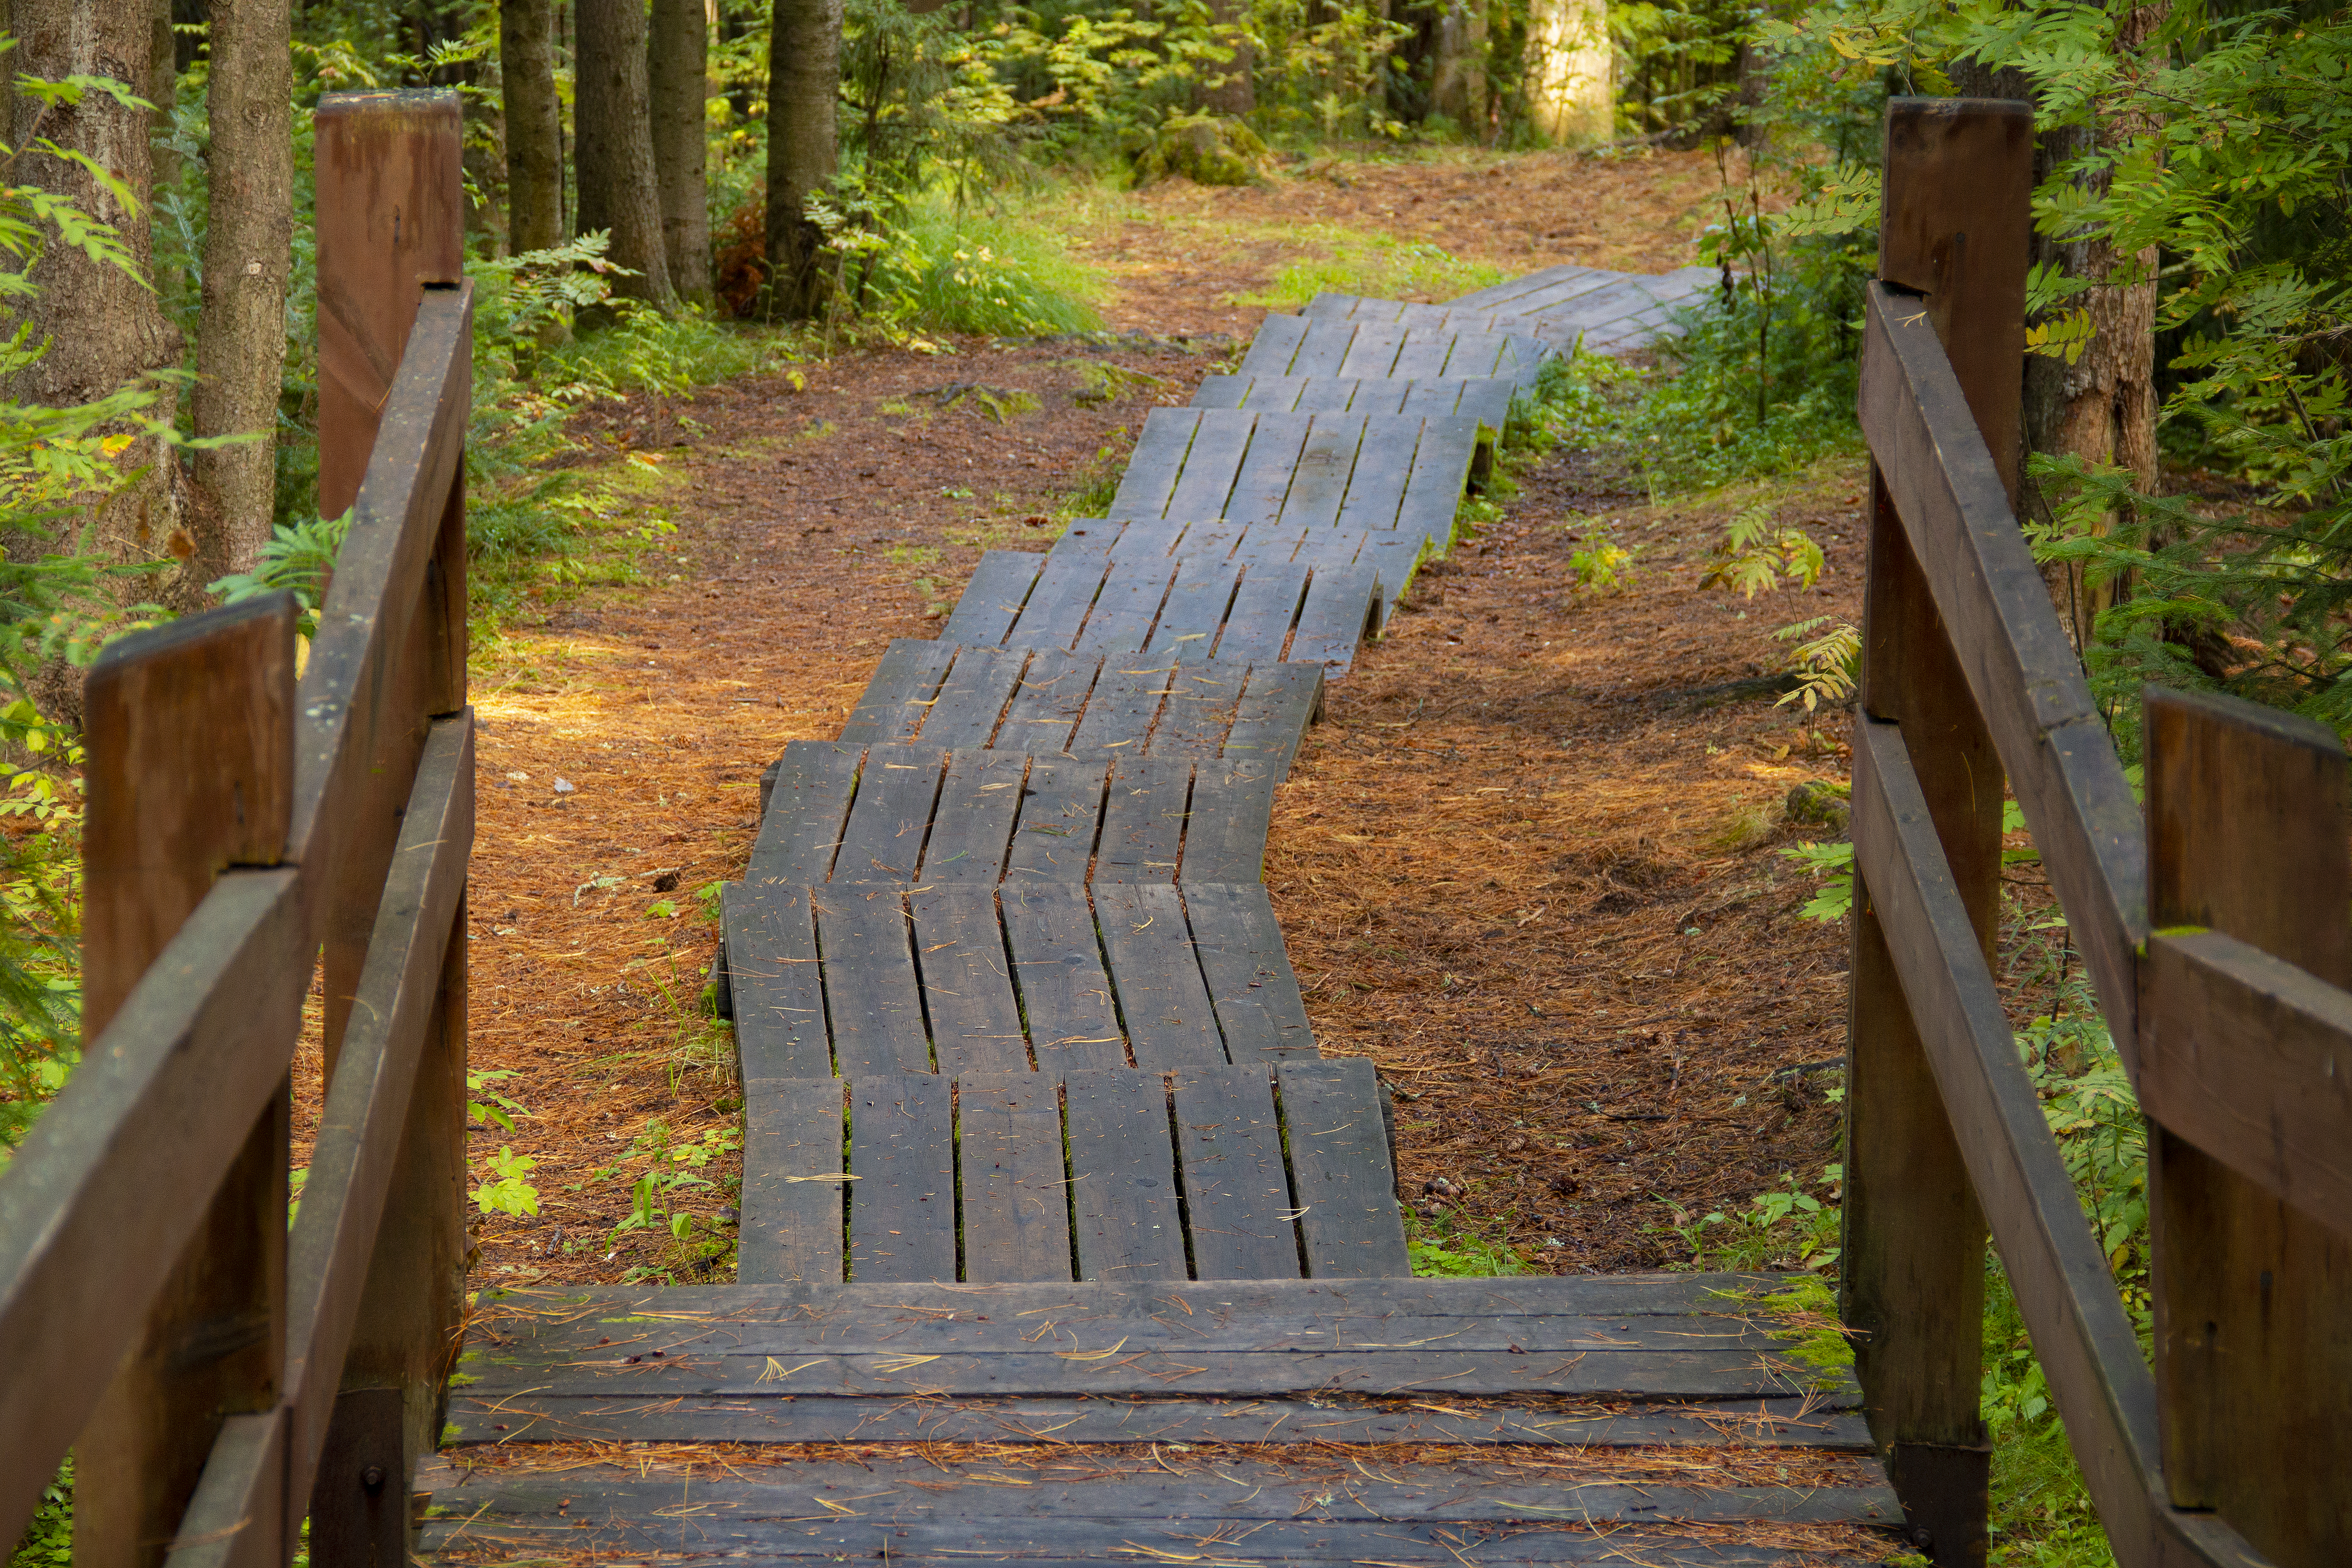
walk, sidewalk, design, forest, path, boards, beauty, nature, boardwalk, natural landscape, walkway, nature reserve, tree, wood, natural environment, trail, leaf, state park, bridge, woodland, spring, plant, national park, log bridge, nonbuilding structure, autumn, thoroughfare, park, old growth forest, trunk